Seventh East Press

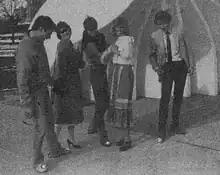
BYU students demonstrate the use of fictional "shoe mirrors"

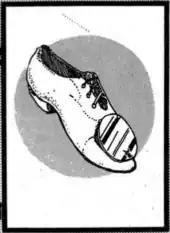
Illustration of a shoe mirror

In an interview published in the January 11, 1983, issue, Sterling M. McMurrin stated that he did not believe that the Book of Mormon was "authentic", even though he was an institute teacher more than 20 years before the interview. McMurrin said that elements of heresy, or unorthodox beliefs, were present in "virtually all of the orthodox". Subsequently, on February 11, 1983, the university's public communications director, Paul Richards, told "7EP" editor Dean Huffaker that BYU would no longer sell the paper at the campus bookstore or newsstands. There was a rumor that Ezra Taft Benson, then leader of the Quorum of the Twelve Apostles, believed that the paper should not be sold on campus. Maxine Hanks stated that he was particularly upset by the articles on homosexuality at BYU, the article on the Church's Office of the Patriarch, and the McMurrin interview. "7EP" managing editor Dean Huffaker stated that he thought the ban "had to do more with the personality [of McMurrin] than what we said". In response to the campus ban, the managing editor of "The Denver Post", Tim Kelly, canceled a scheduled lecture to the Society of Professional Journalists at BYU. He later stated that the ban was not illegal, but that it was unethical. In response to the campus ban on sales of the "7EP", Nelson Wadsworth, an assistant professor of journalism, left BYU for Utah State University.